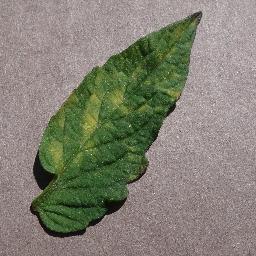
Label: Tomato___Leaf_Mold